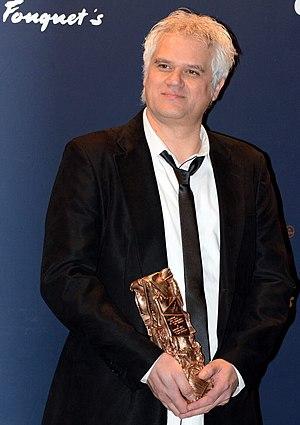
Fabrice Luang-Vija, cérémonie des César